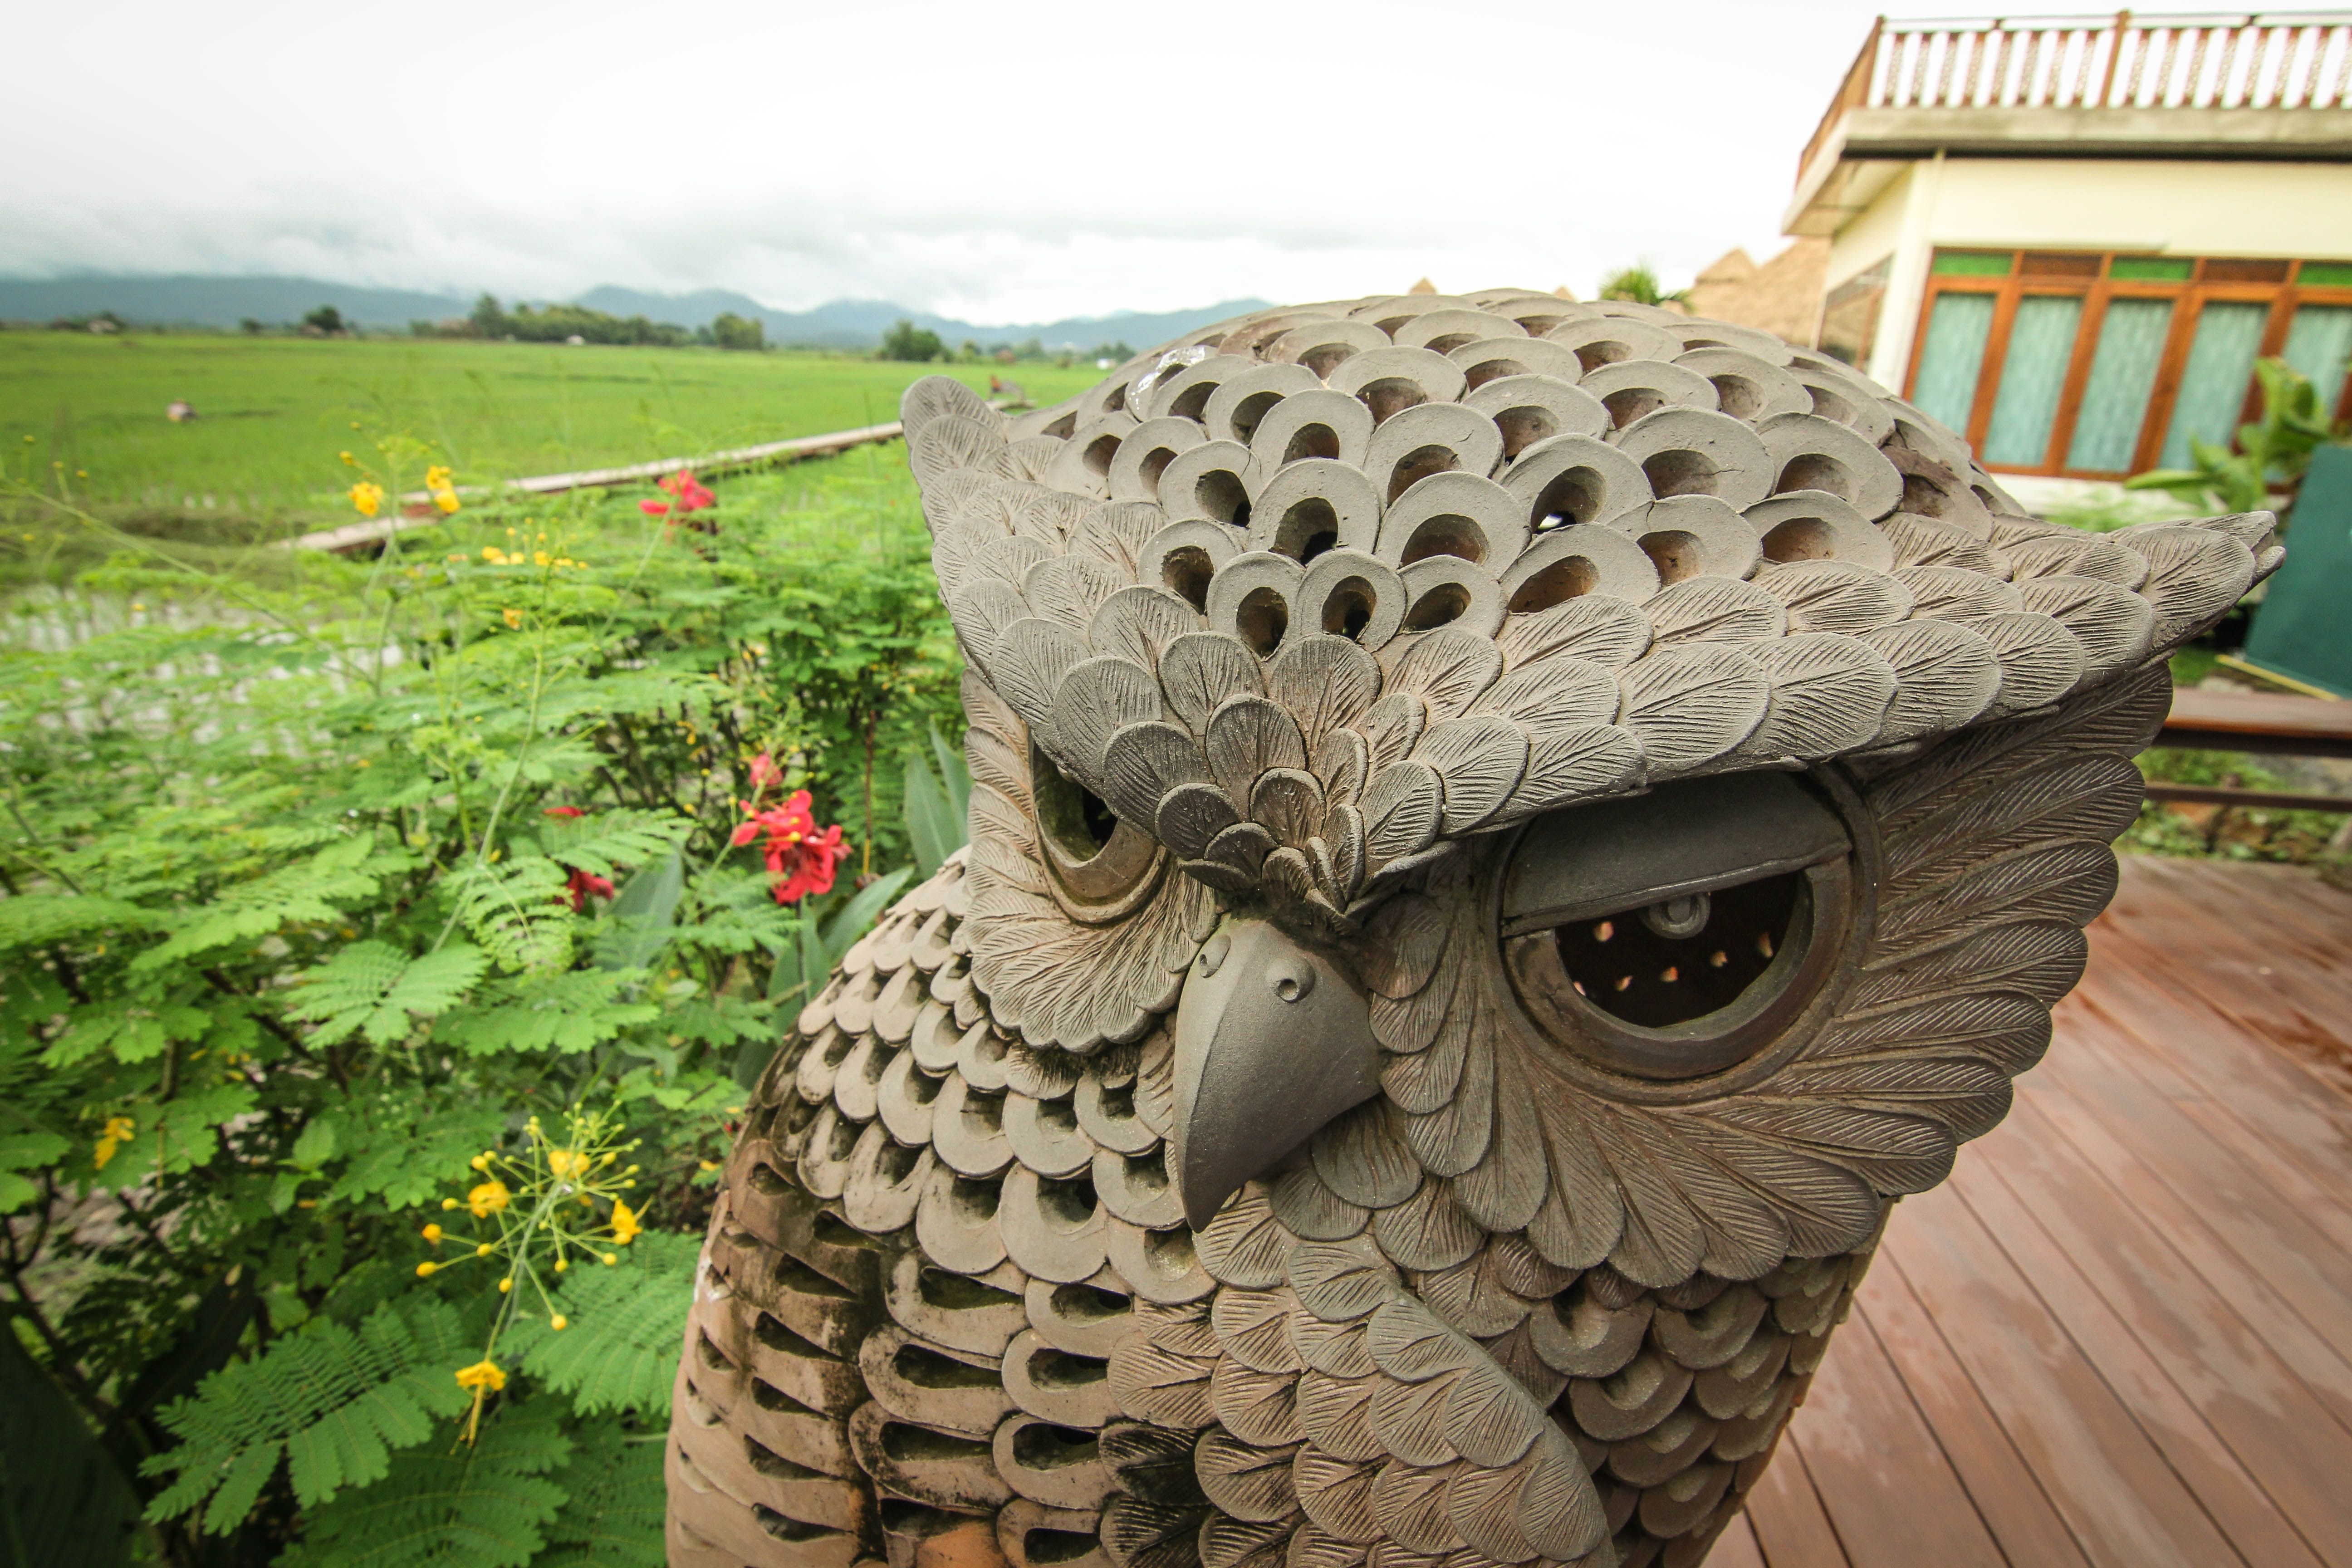
flower, jungle, agriculture, birds, sculpture, art, chiang mai thailand, se tong, outdoor structure